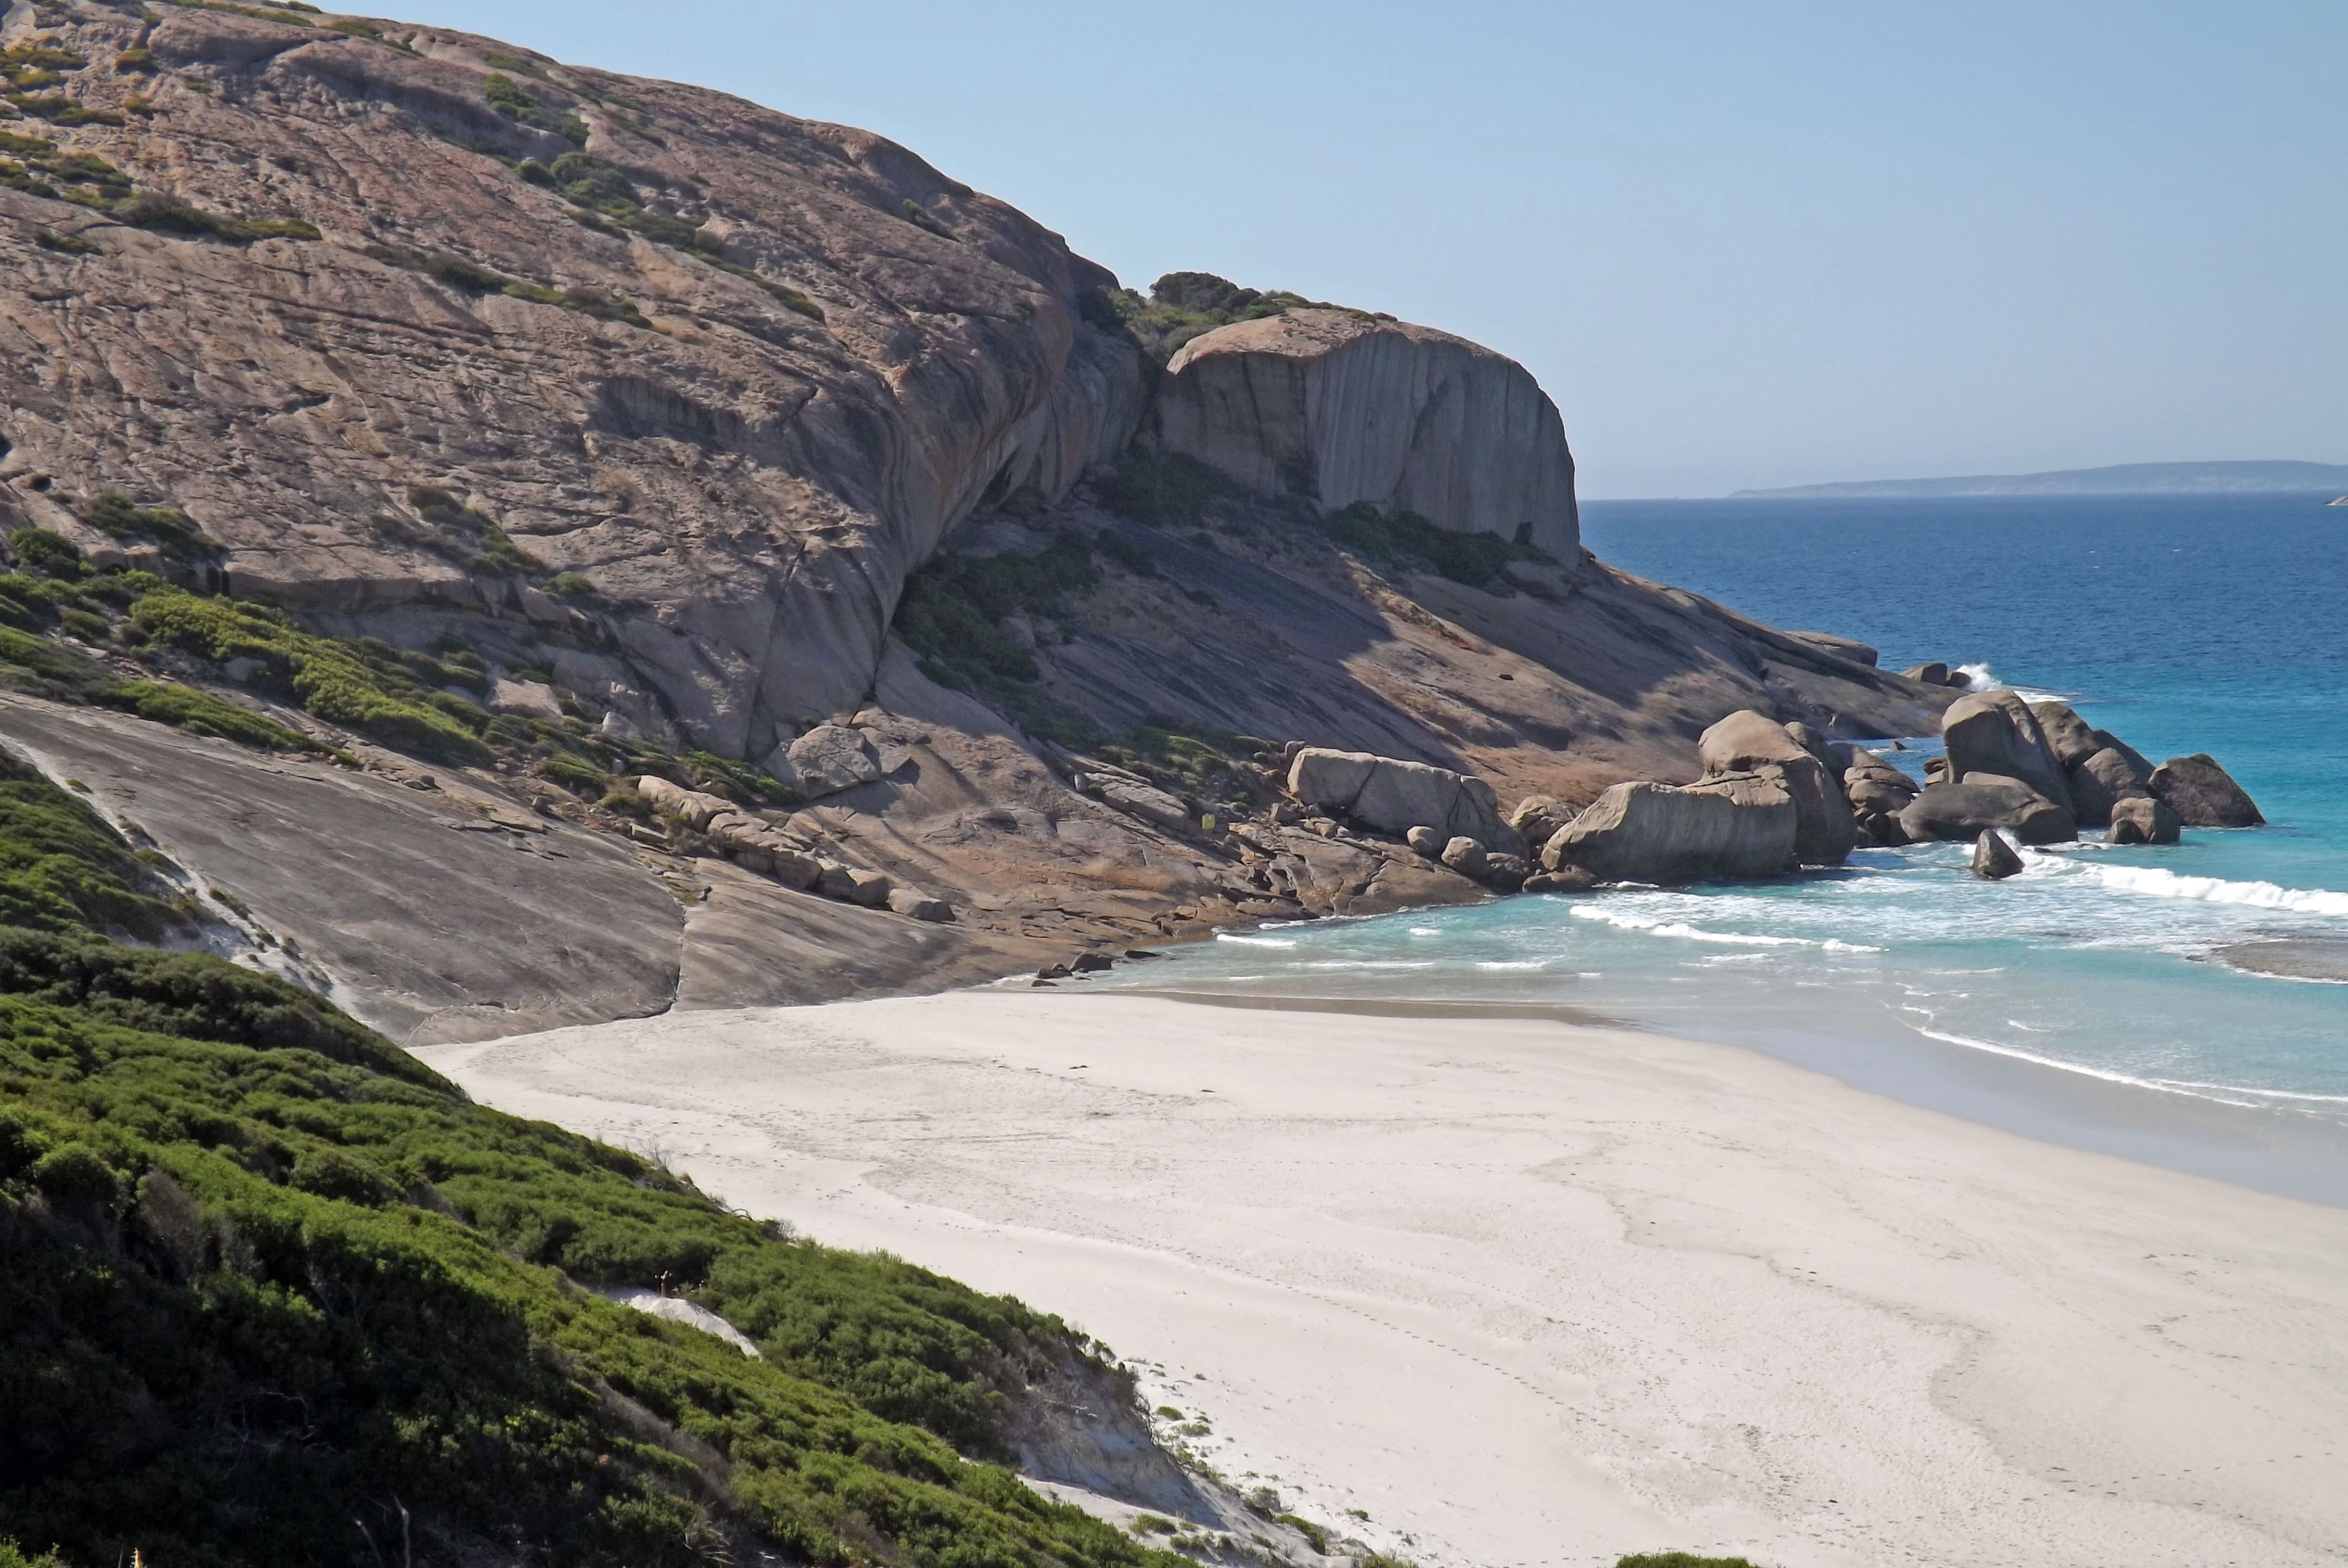
beach, sea, coast, rock, formation, cliff, cove, bay, terrain, geology, cape, landform, geographical feature